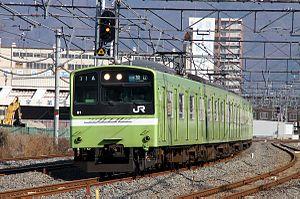
La ligne Osaka Higashi est une ligne ferroviaire située dans l'est de la préfecture d'Osaka au Japon. Elle relie la gare de Shin-Osaka à Osaka à la gare de Kyūhōji à Yao. Elle est détenue par l'entreprise Osaka Soto-Kanjo Railway et exploitée par la compagnie JR West. La ligne est également empruntée par les trains de la JR Freight.